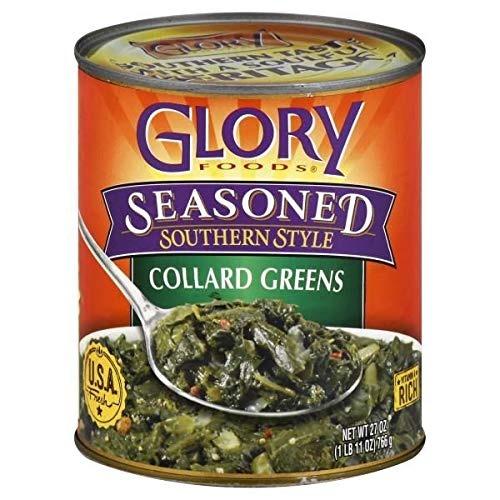
Item Name: Expect MoreGlory Foods Seasoned Southern Style Collard Greens 27.0 oz pack of 6
Product Description: Glory Foods Seasoned Southern Style Collard Greens are among the healthiest and most flavorful vegetables on the market. Rich in health-promoting nutrients, these tender greens are well balanced and seasoned to perfection. They're pre-cooked and offer a smart solution to enjoying classic Southern style collards. Their convenient canning eliminates the tiresome washing and pre-soaking needed for fresh greens and allows for delicious-tasting greens without hours of cooking. Simply warm up these 27 oz glory collard greens in the microwave or on the stovetop and enjoy a tasty, traditional side item that coordinates well with both starches and a variety of meats and proteins.
Value: 6.0
Unit: Count

Price: 2.6